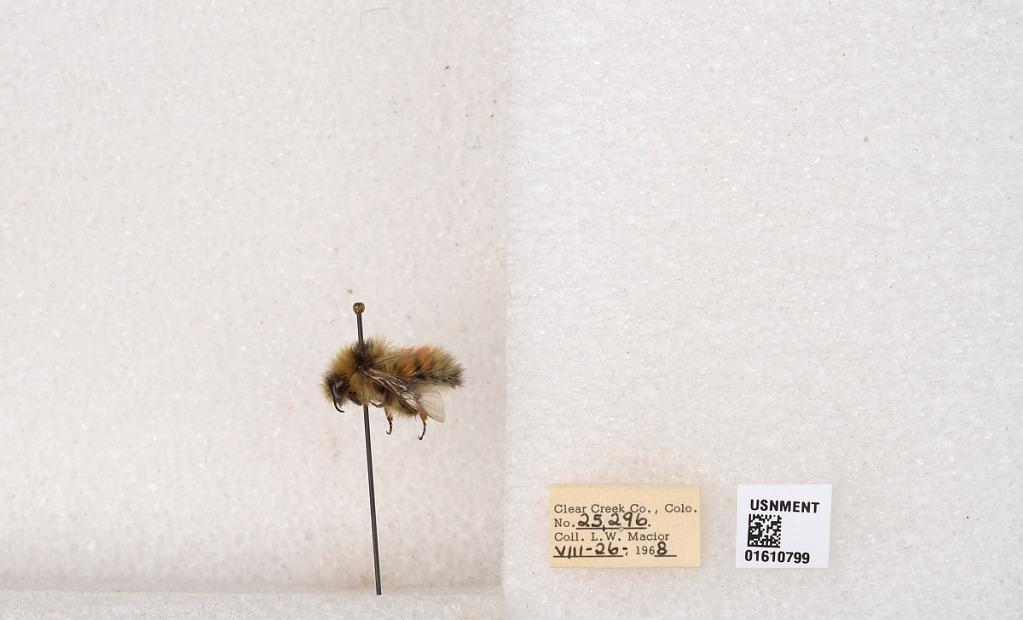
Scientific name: Bombus (Pyrobombus) sylvicola Kirby
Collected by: L. Macior
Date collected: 1968-8-26
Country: United States
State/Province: Colorado
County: Clear Creek
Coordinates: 39.6891, -105.644